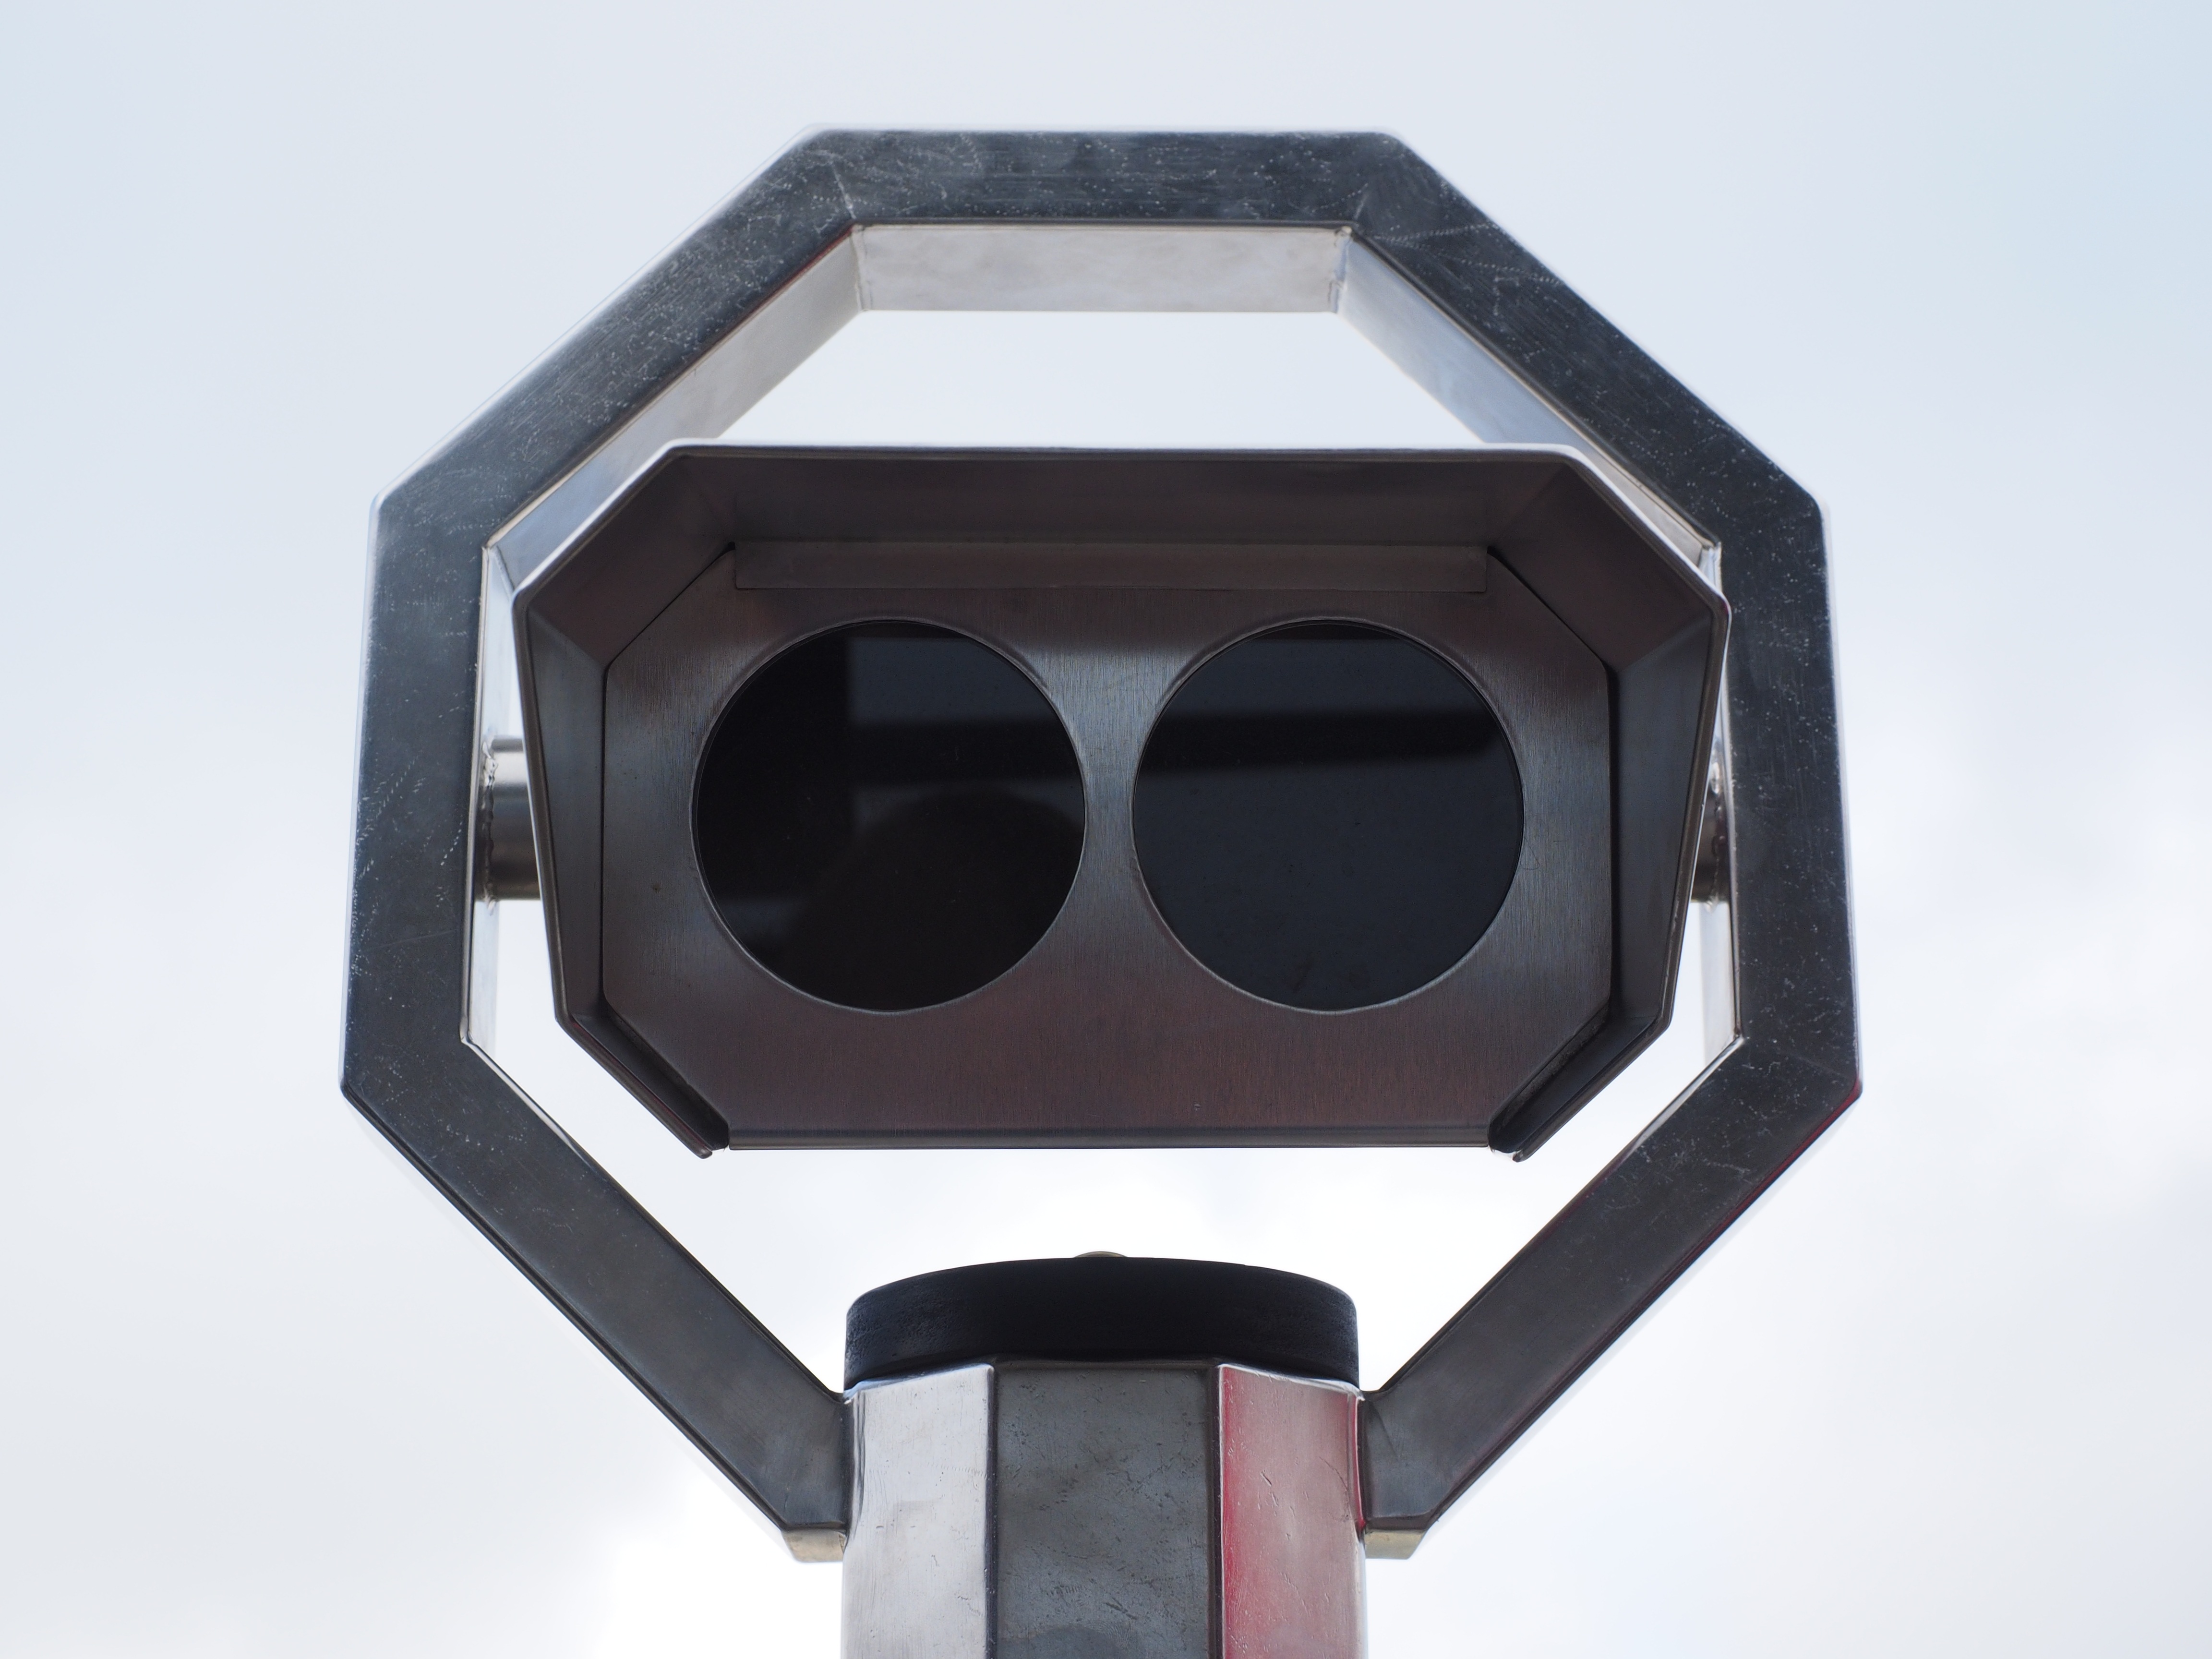
watch, light, sky, view, lookout, telescope, distance, blue, lamp, lighting, optics, traffic light, circle, product, vision, overview, outlook, light fixture, wide, viewpoint, shape, target, search, distant, binoculars, partly cloudy, distant view, sconce, foresight, by looking, double tube